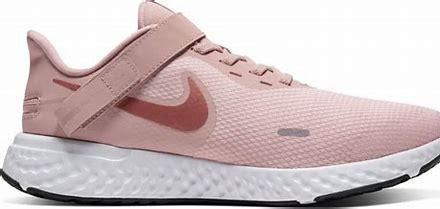
Brand: Nike
Model: Revolution 5 Flyease